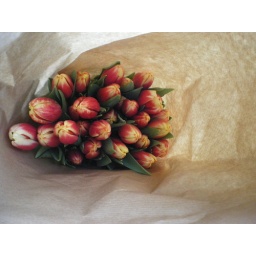
in brown paper